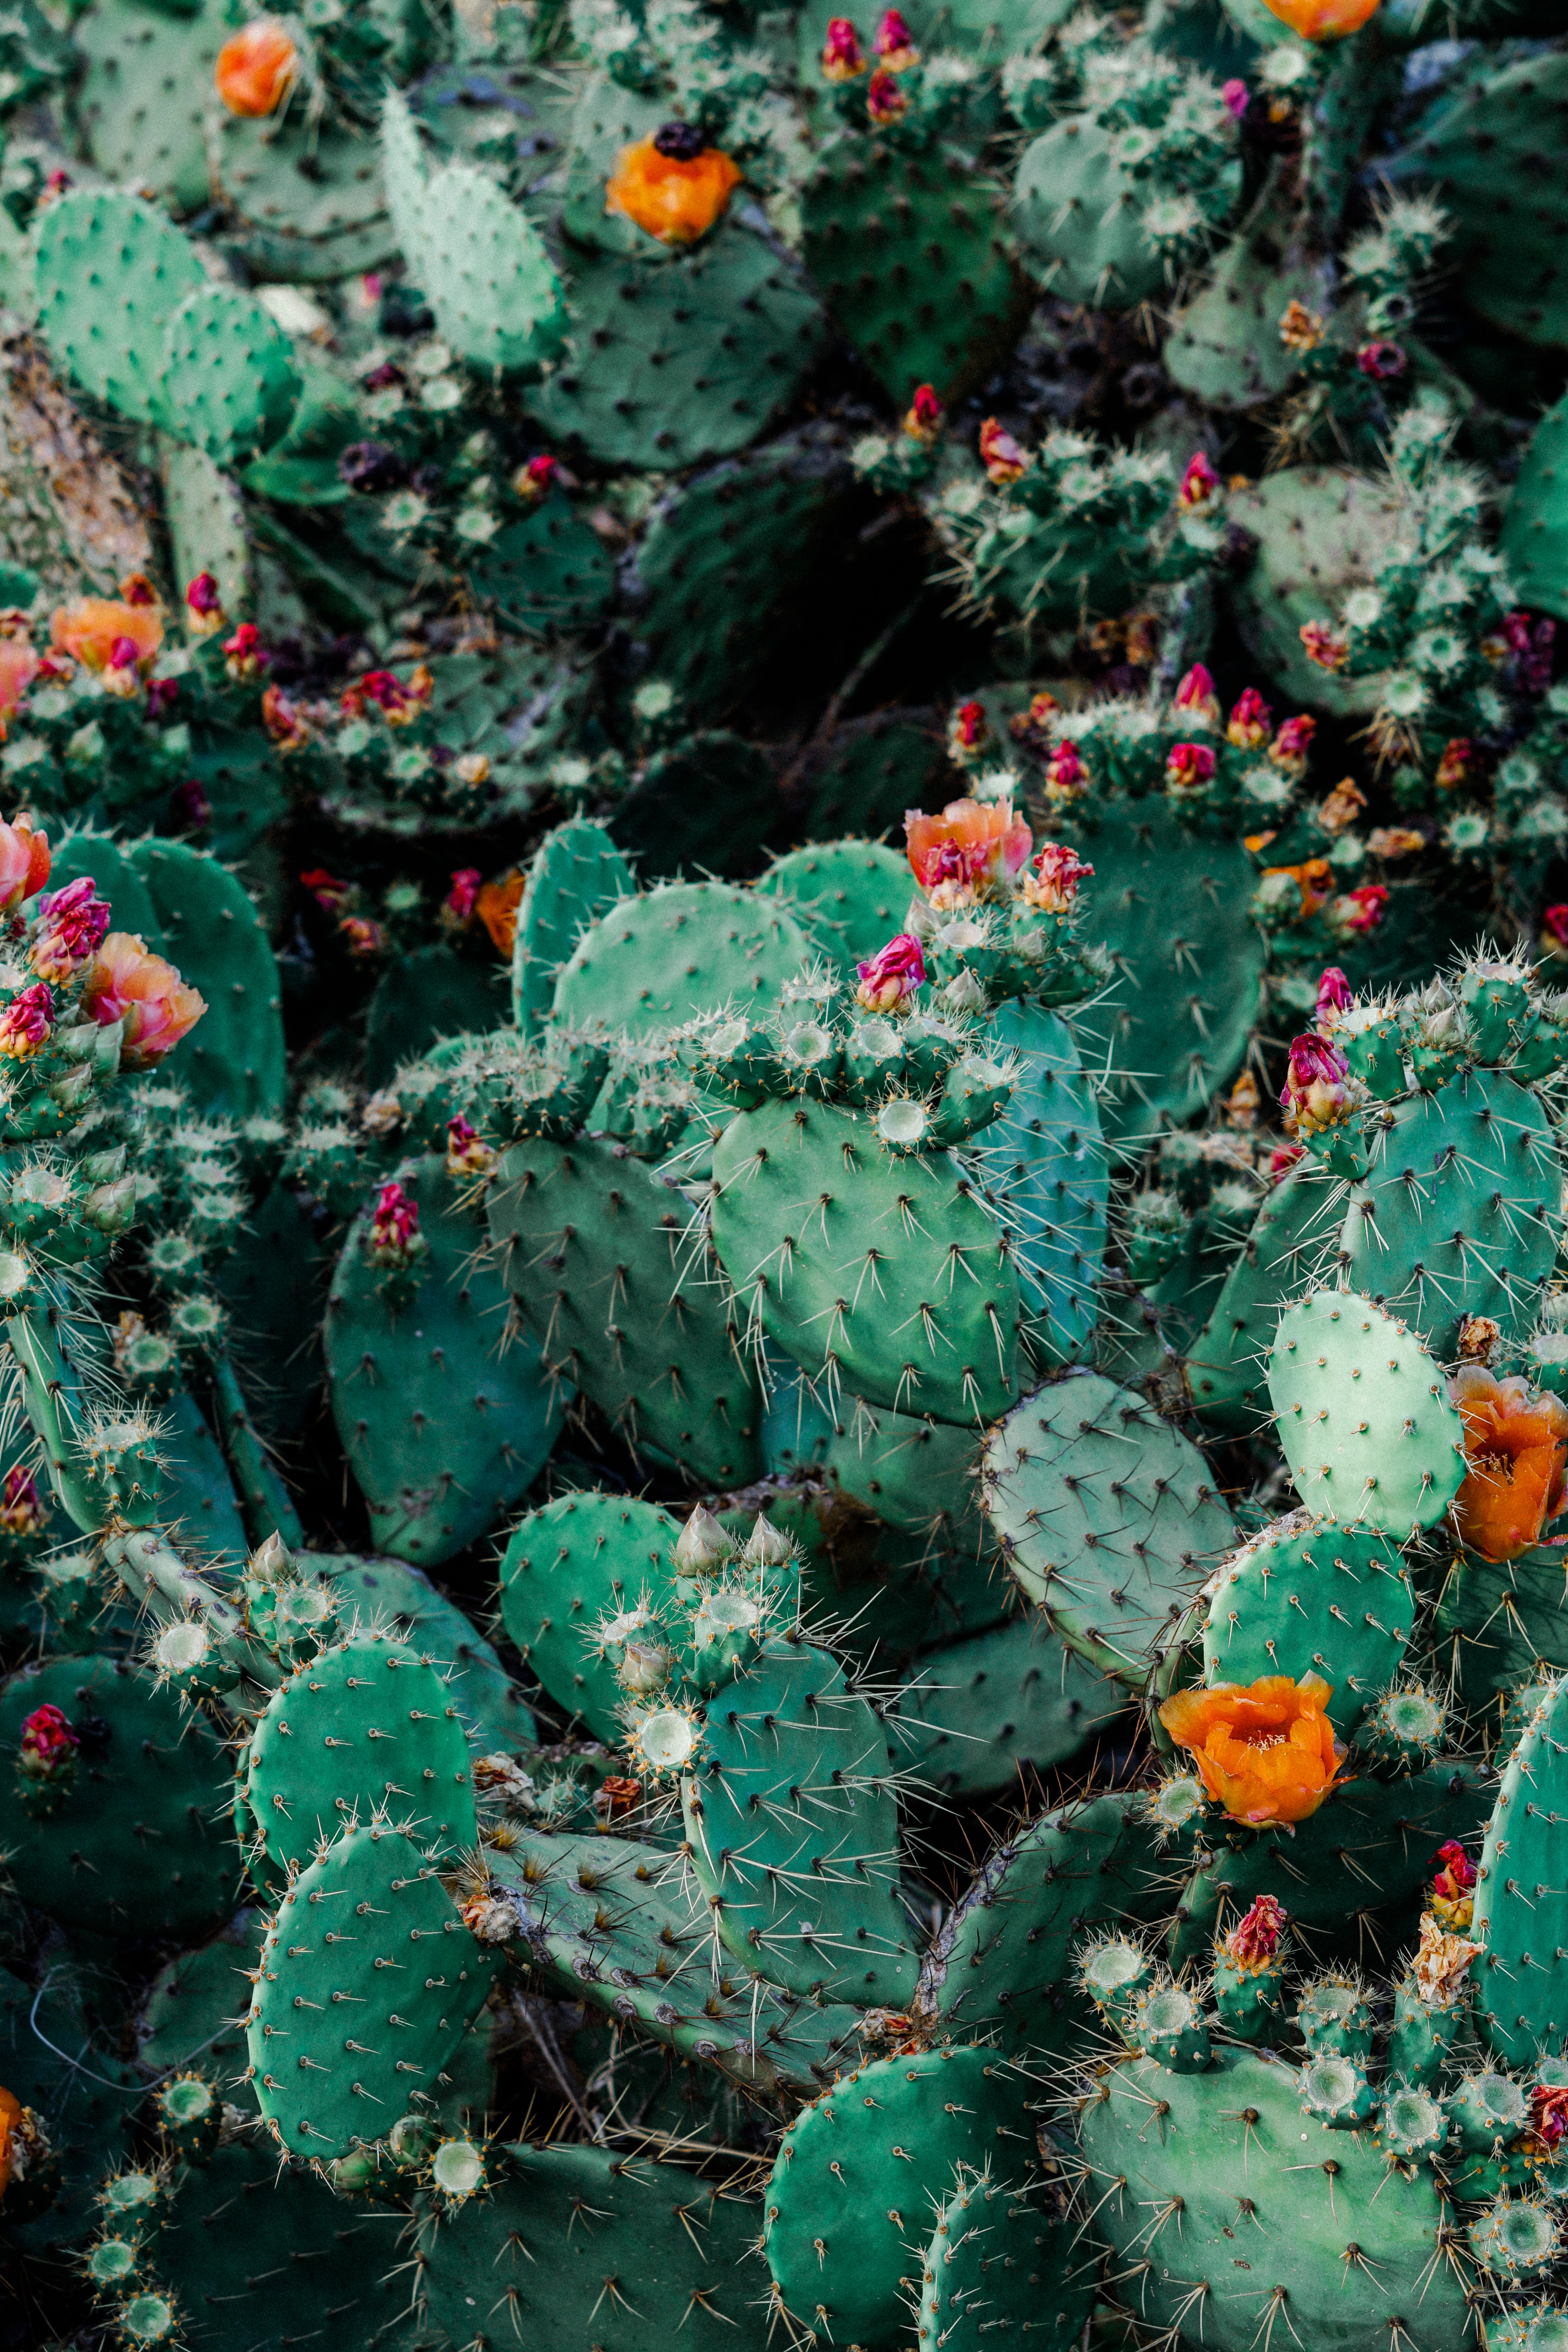
cactus, thorns, spines, and prickles, plant, flower, nopal, barbary fig, prickly pear, biome, botany, leaf, eastern prickly pear, adaptation, terrestrial plant, succulent plant, caryophyllales, flowering plant, annual plant, perennial plant